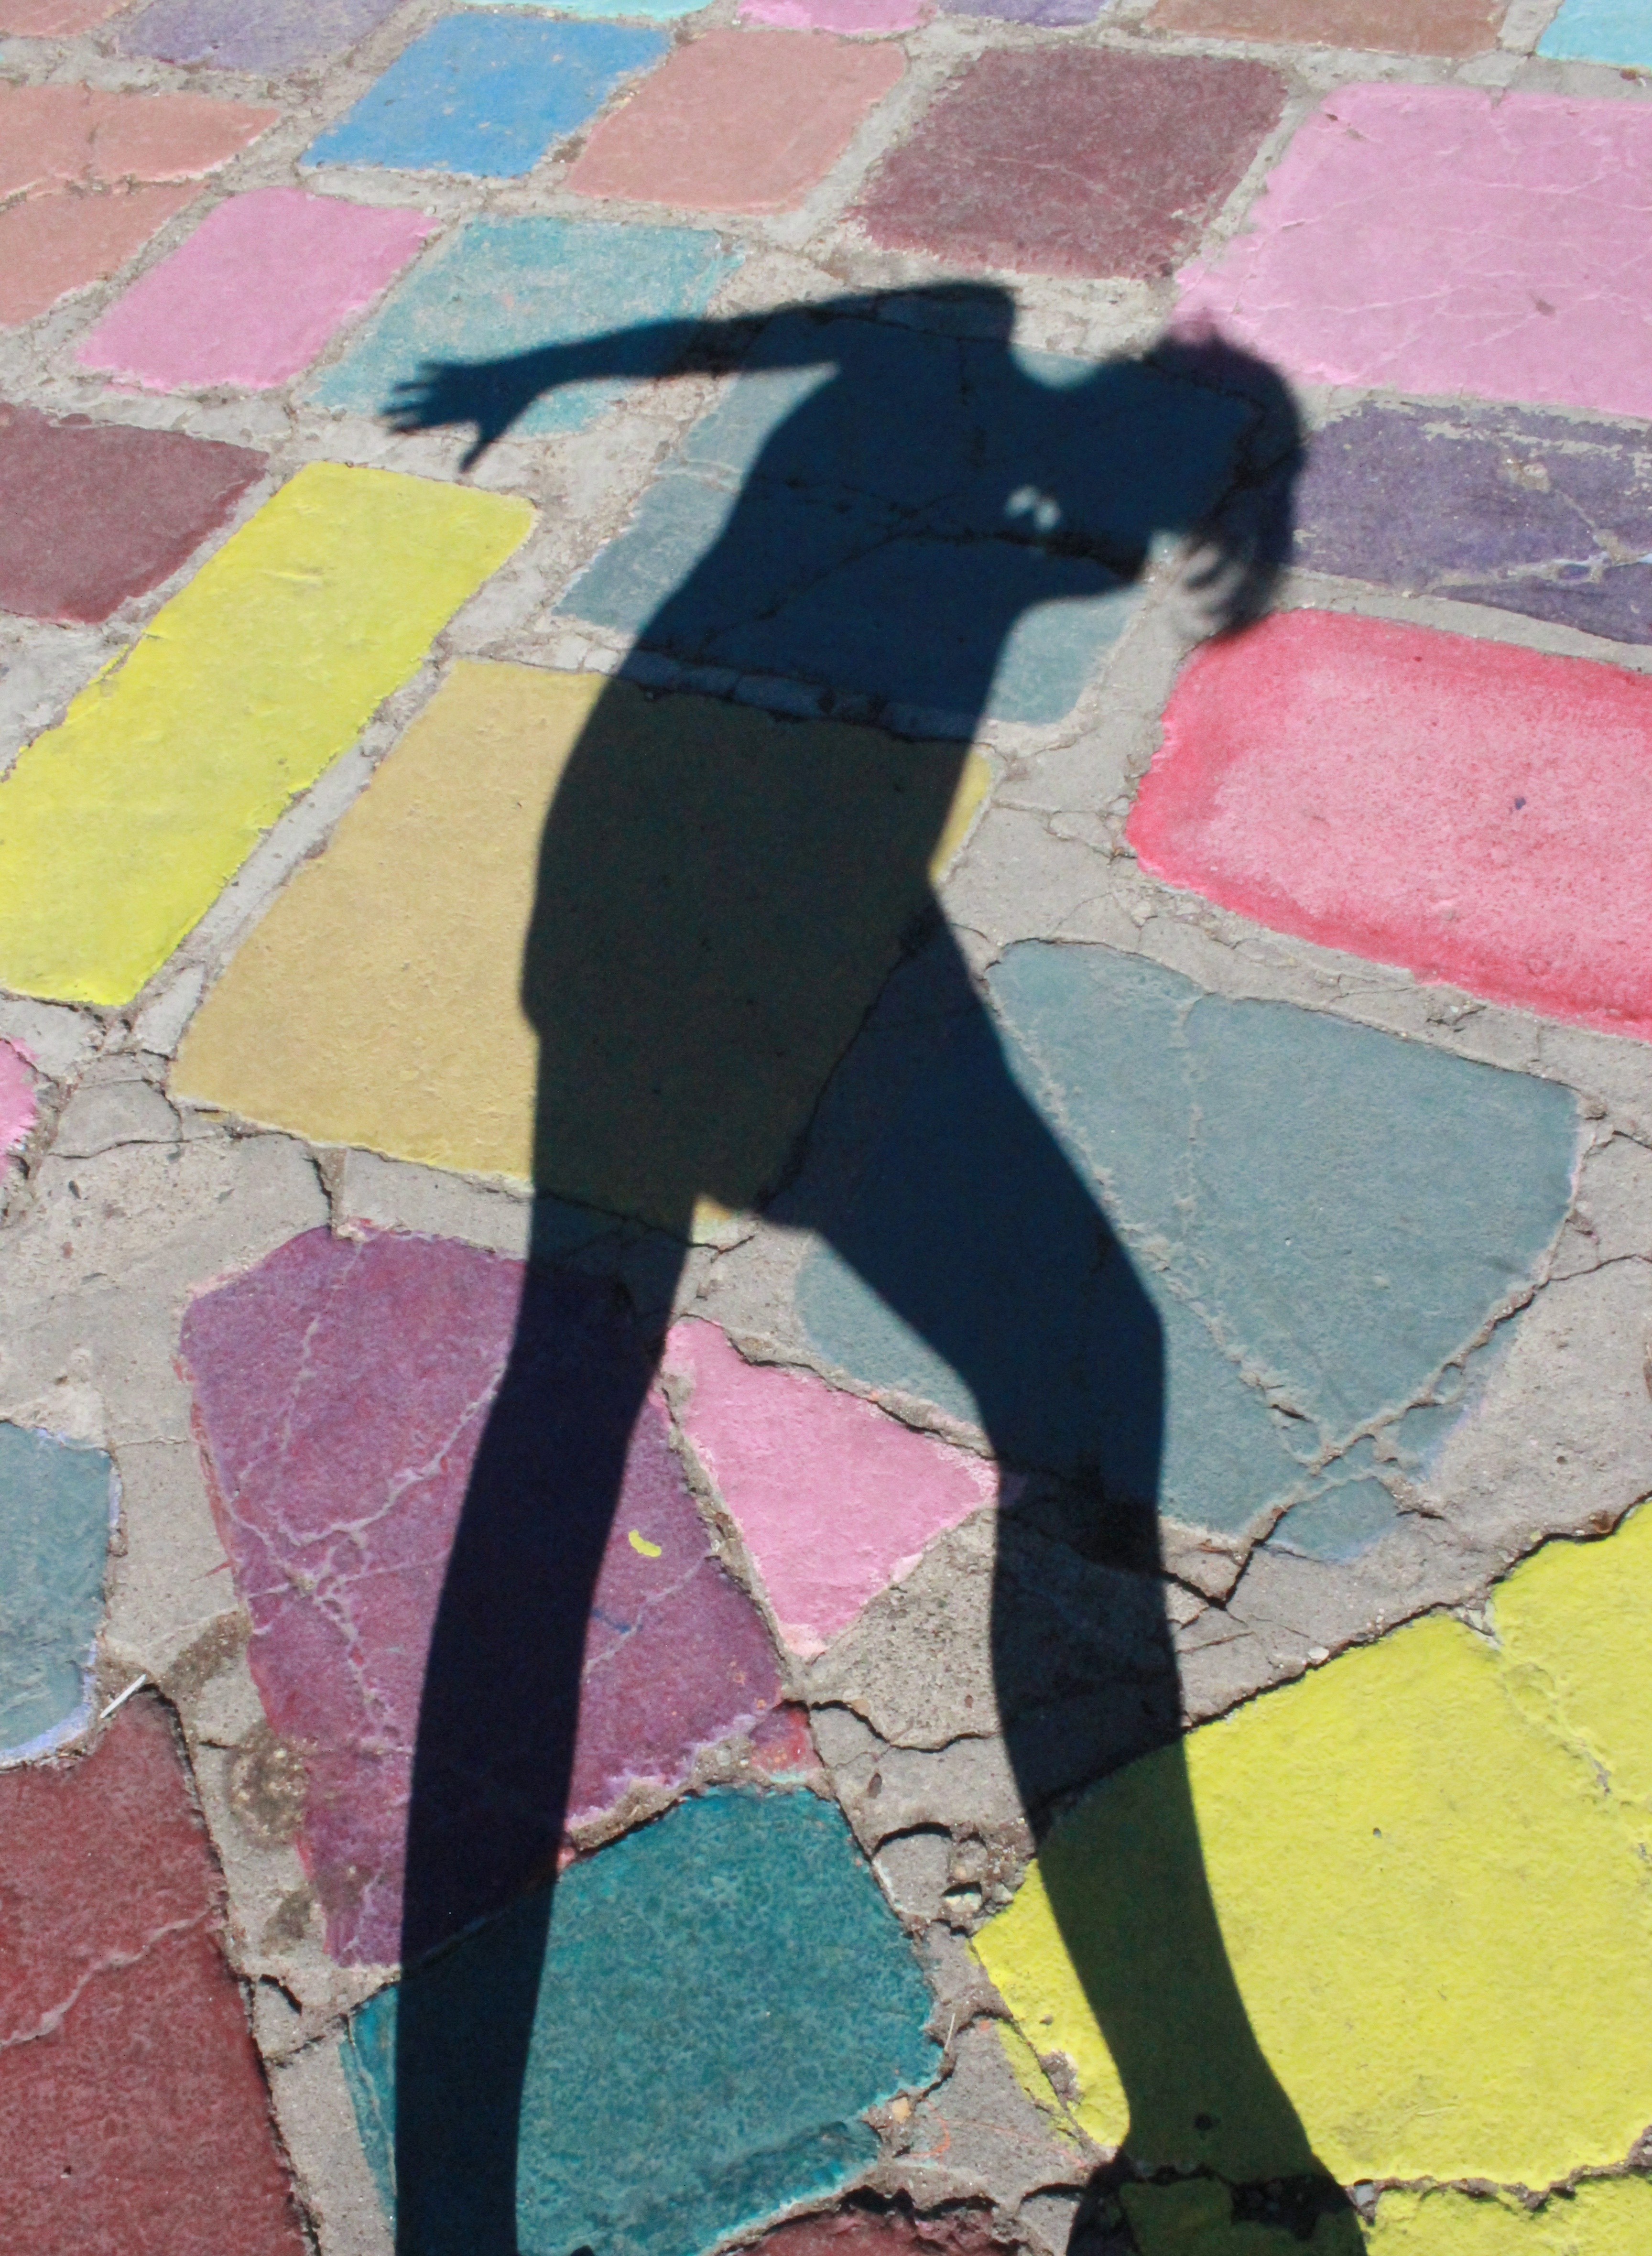
stone, color, shadow, painting, art, chalk, illustration, character, shape